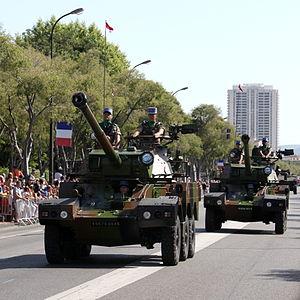
Le 1ᵉʳ régiment de chasseurs d'Afrique est un régiment de cavalerie de l'armée française actuellement basé au camp de Canjuers où il contribue à la formation de l'arme blindée cavalerie.